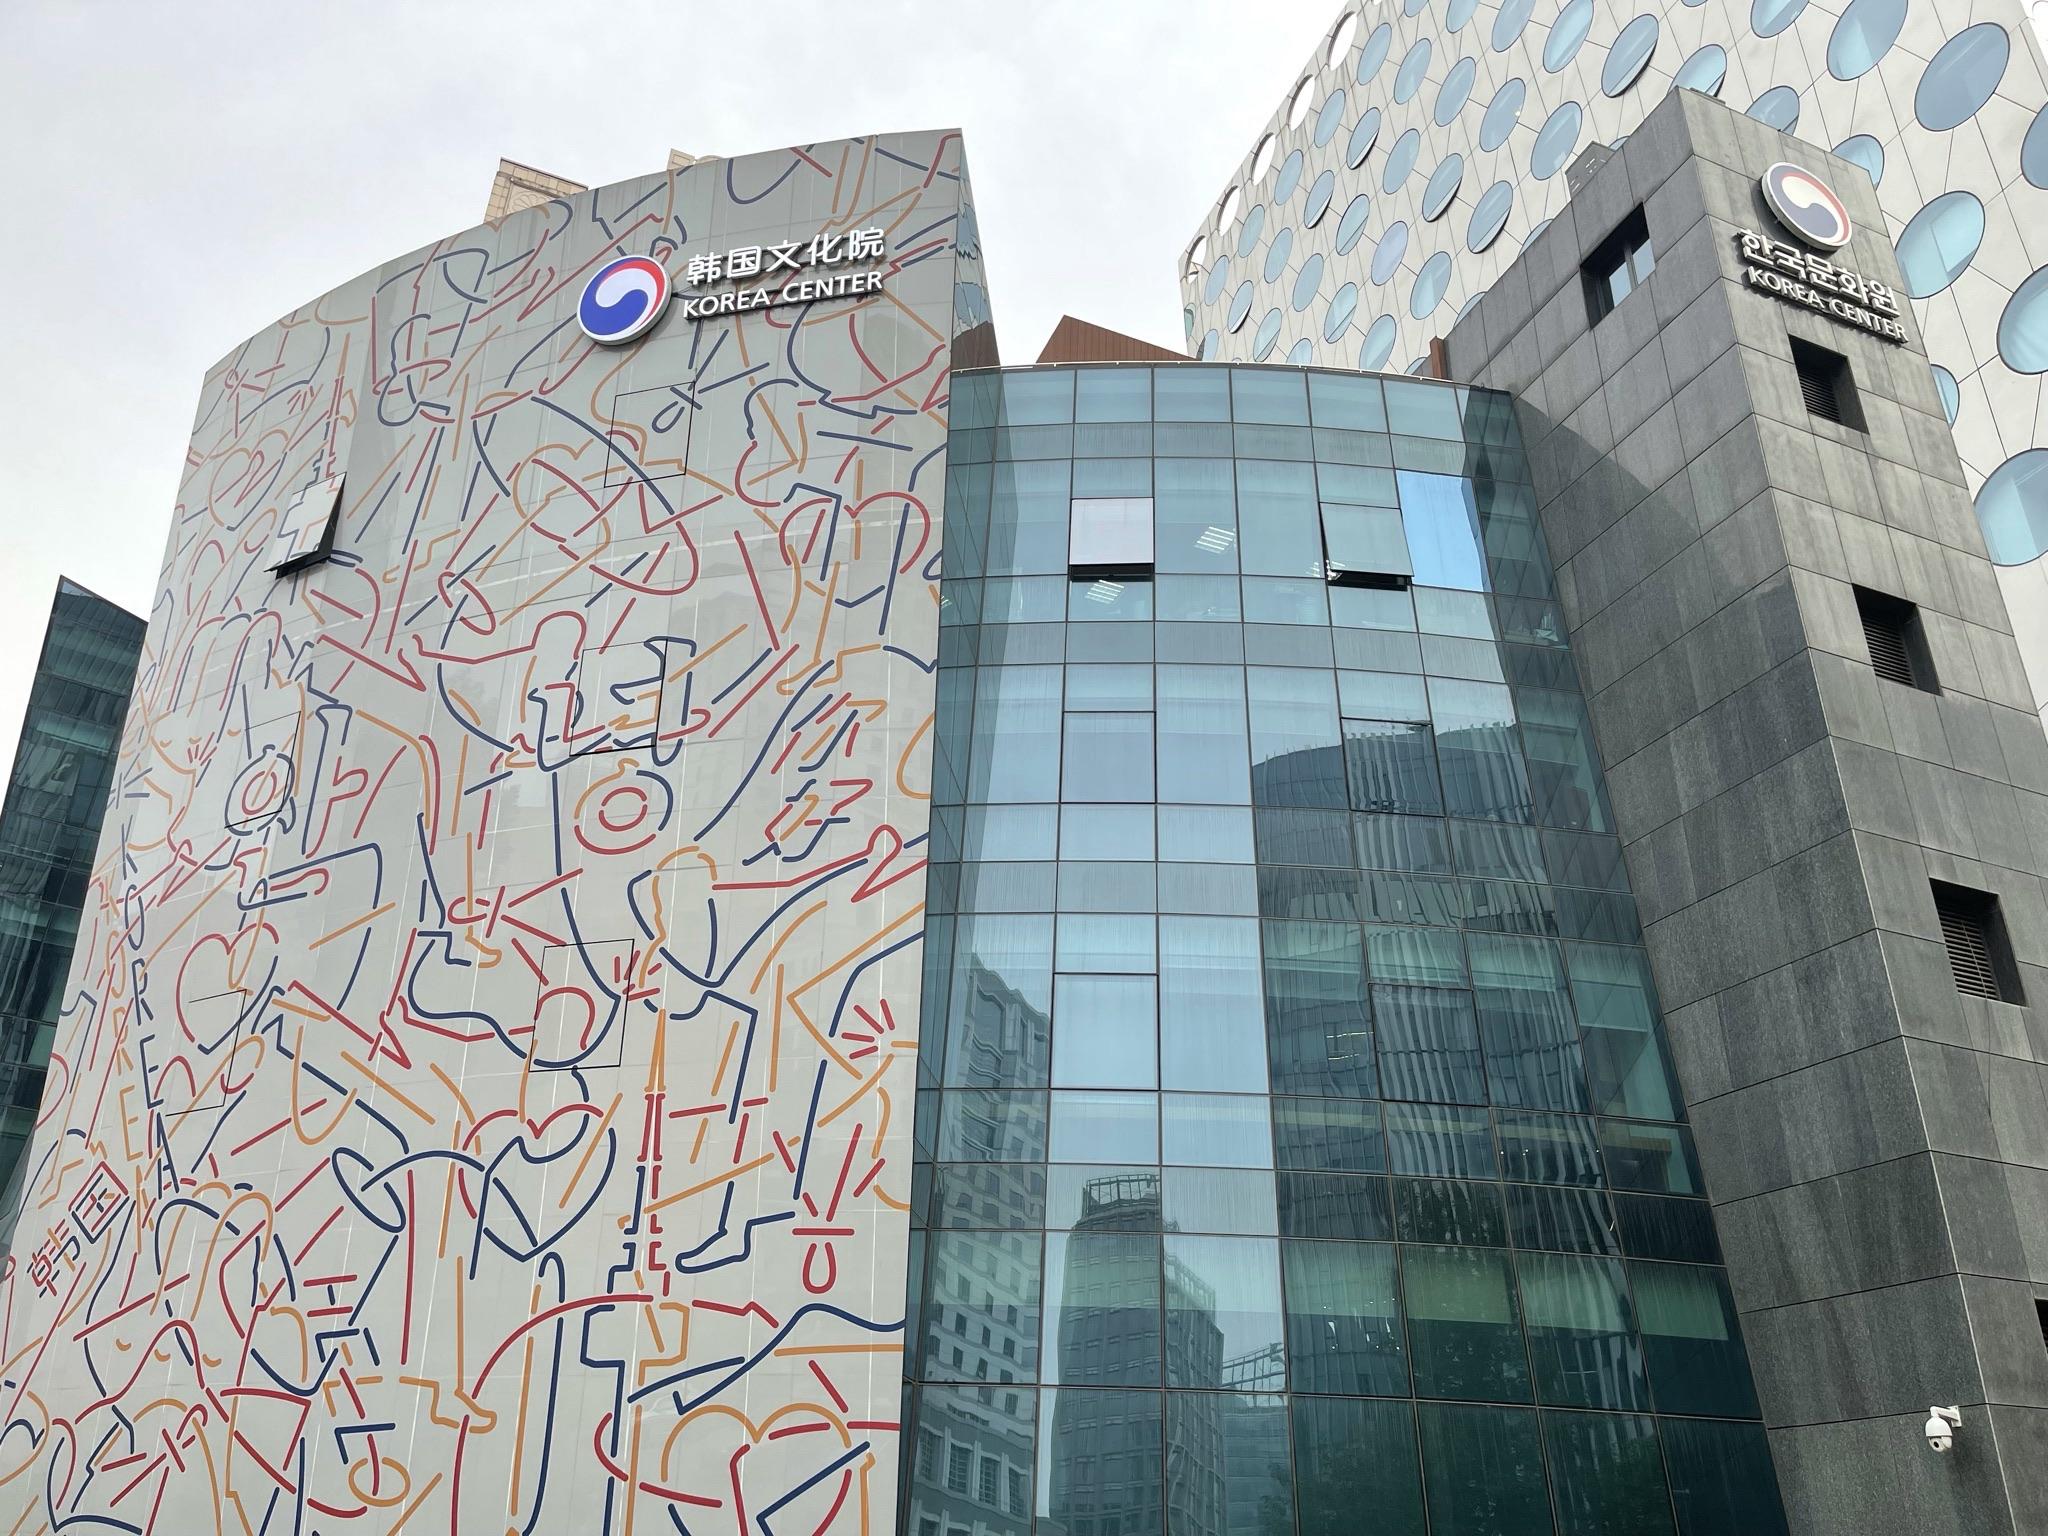
地标名称：韩国文化院
所在城市：北京市·朝阳区